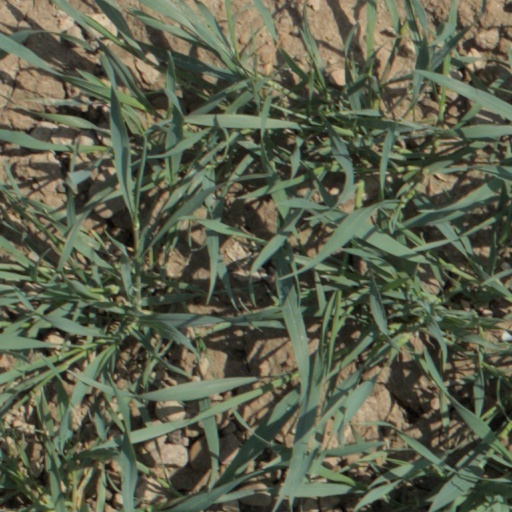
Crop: wheat